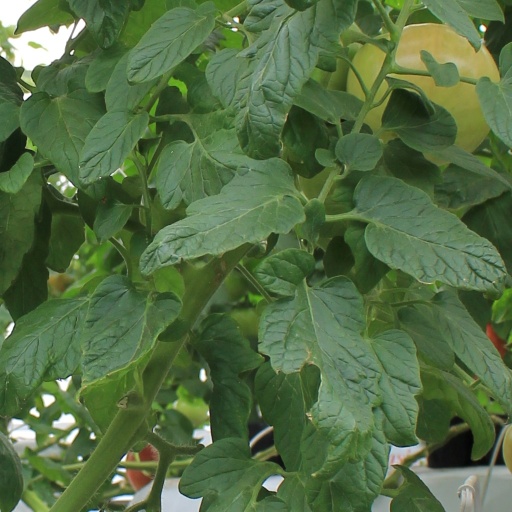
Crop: tomato